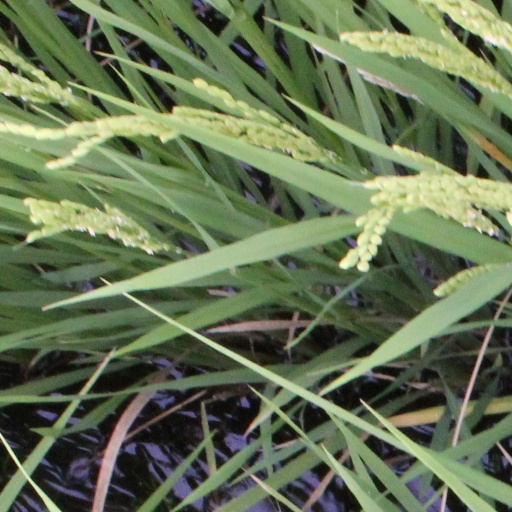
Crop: rice